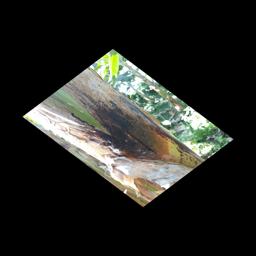
Label: PSEUDOSTEM WEEVIL